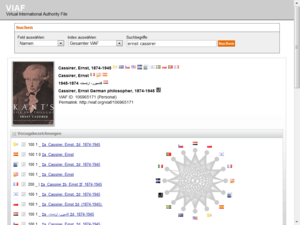
Virtual International Authority File
Screenshot 2012
Virtual International Authority File er et internationalt autoritetsdata register. Det er et fællesprojekt mellem flere nationalbiblioteker og drives af Online Computer Library Center. Projektet blev dannet af Deutsche Nationalbibliothek og Library of Congress.